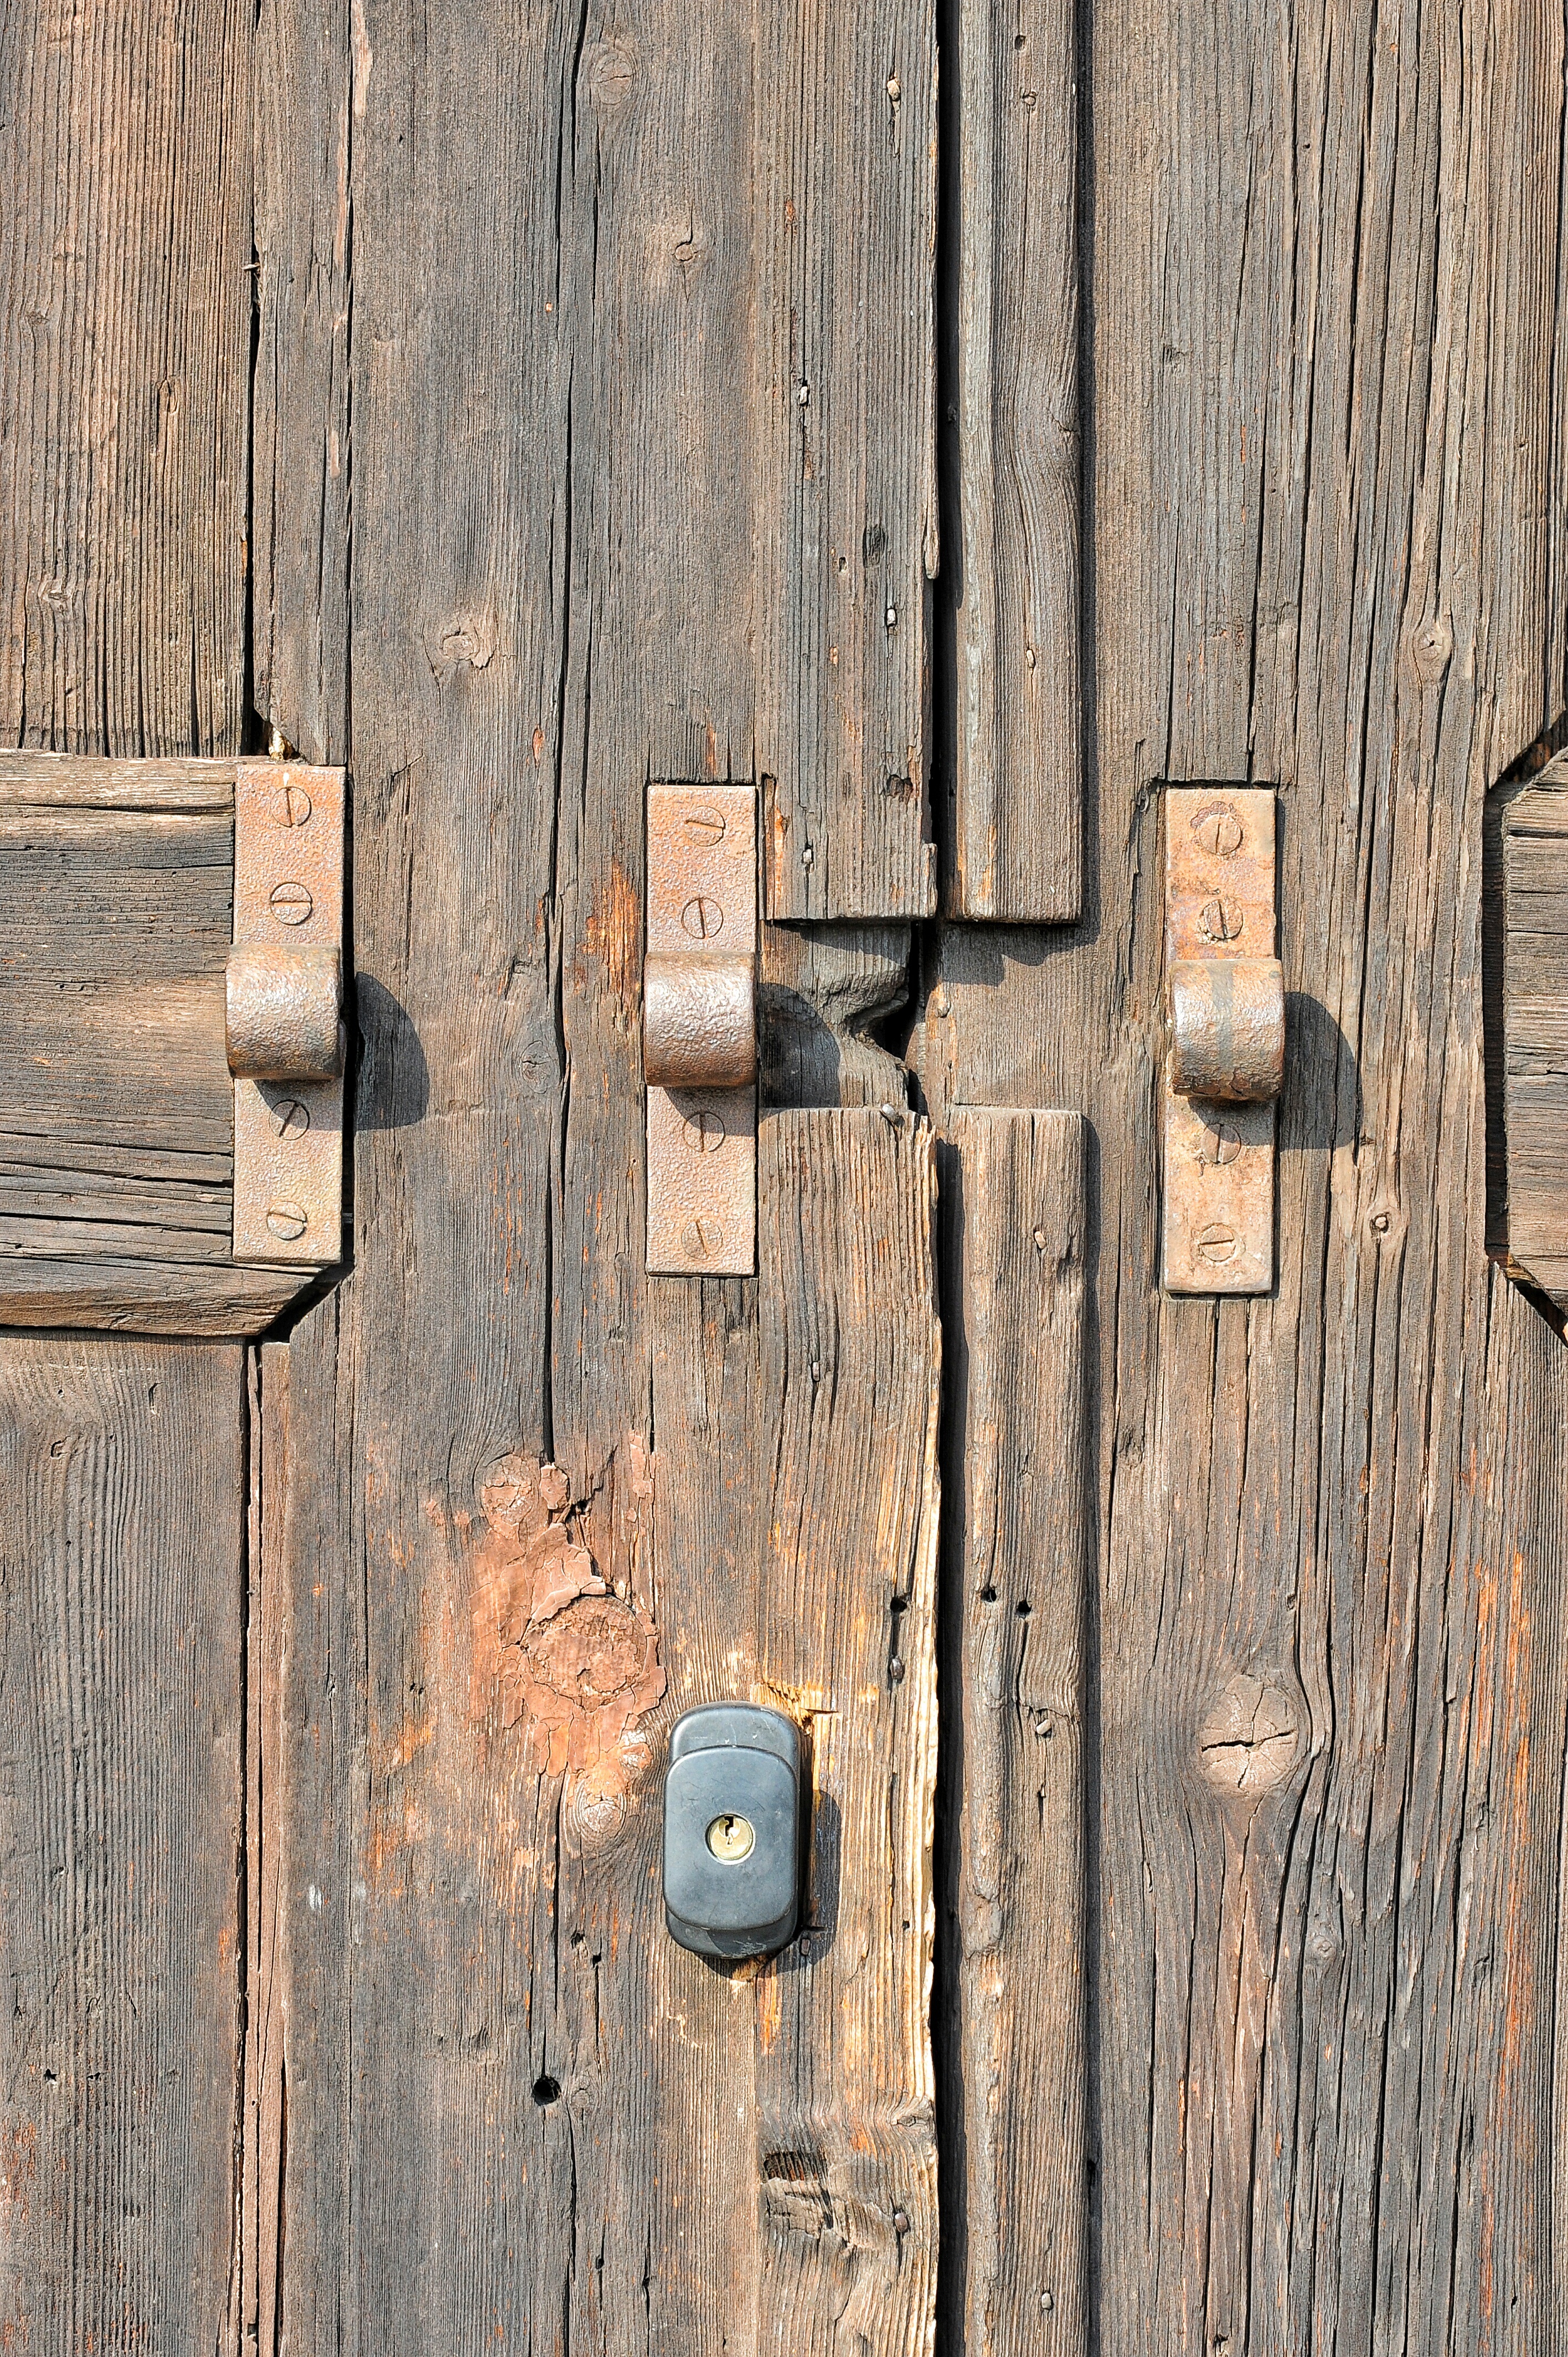
wood, texture, plank, floor, old, wall, rust, ancient, paint, furniture, lumber, door, hardwood, iron, flooring, wood flooring, man made object, wood stain